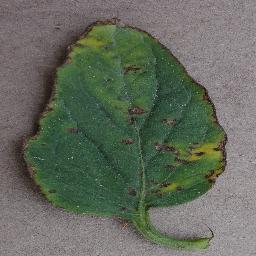
Label: Tomato___Bacterial_spot